Terebovlia

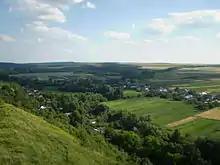
Landscape around Terebovlia

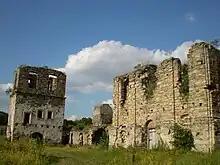
Ruins of Pidhora Monastery

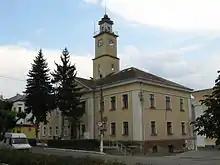
Terebovlia City Hall

After the first partition of Poland in 1772, Trembowla became part of the Habsburg Empire's Galicia until 1918. From November 18, 1918, until June 9, 1919, the town was under control of the West Ukrainian People's Republic. Following the Polish–Ukrainian War, Trembowla reverted to Polish rule, and served as seat of a county in Tarnopol Voivodeship. In the interbellum period, the town was home to the 9th Regiment of Lesser Poland Uhlans.